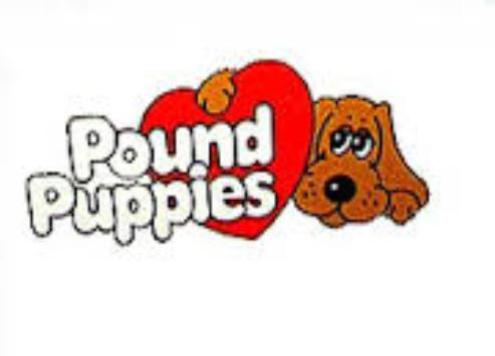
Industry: Leisure